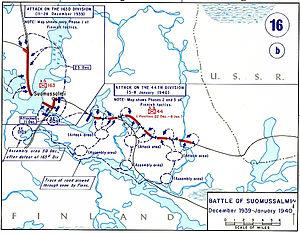
La bataille de Suomussalmi [suo.mus.sal.mi] est une bataille qui opposa les forces finlandaises et soviétiques durant la guerre russo-finlandaise. Elle s'est déroulée entre le 7 décembre 1939 et le 8 janvier 1940.